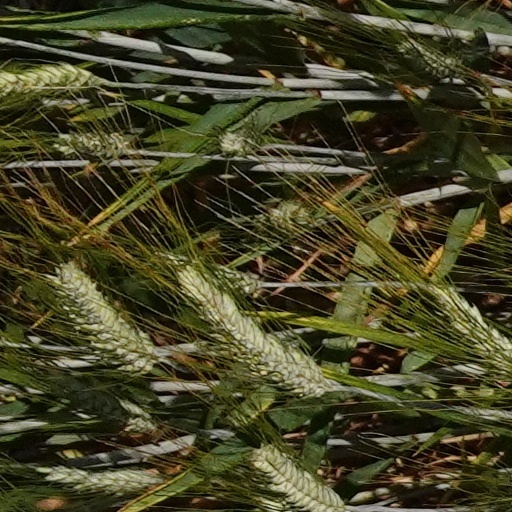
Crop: wheat